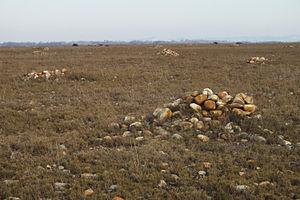
Tas de galets construits pendant la Deuxième Guerre Mondiale pour l'armée allemande, craignant un débarquement aérien allié dans la Plaine de la Crau. Secteur du Grand Carton. Esperanto: Sxtonamasoj konstruitaj dum Dua Mondmilito por germana militistaro, kiu timis flugilalveno en Crauxa ebenajxo. Apud ""Grand Carton""."
La Crau ou plaine de la Crau est un paléo-delta de la Durance, proche de la Camargue, dans le département des Bouches-du-Rhône. La plaine de la Crau forme un triangle d'une surface estimée à 550 km². La Crau était historiquement une pelouse pastorale aride, formant une végétation unique, nommée coussoul, aujourd'hui fragmentée et réduite, constituant la Crau sèche, dernier habitat de type steppique d'Europe occidentale. Il subsiste aujourd'hui 95 km² de steppe intacte. La partie nord de la Crau, qui fut irriguée à partir du XVIᵉ siècle par le canal de Craponne et mise en culture, forme la Crau humide, qui donne un foin réputé, premier fourrage à avoir obtenu une AOC, le foin de Crau. Dans la deuxième moitié du XXᵉ siècle, de nombreuses cultures intensives ont été implantées, réduisant encore la surface de coussoul.